Kirsten Bibbins-Domingo

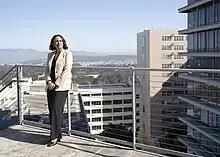
Kirsten Bibbins-Domingo at UCSF Parnassus

Bibbins-Domingo was a trustee of Princeton University from 2018 to 2022.